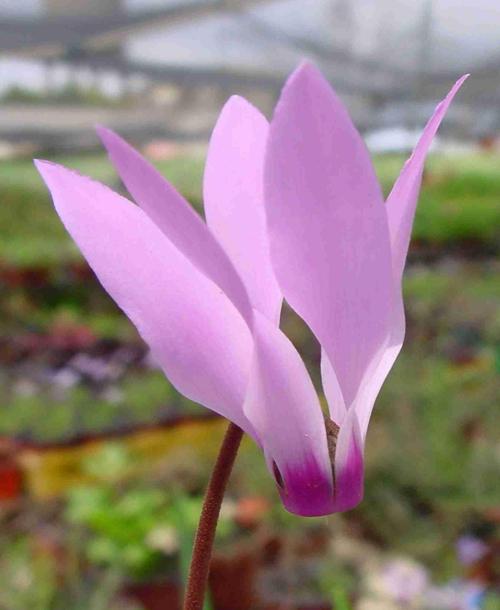
Label: cyclamen